Yahoo Search

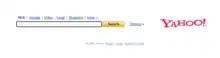
Yahoo! Search page in 2008

In July 2008, Yahoo! Search announced the introduction of a new service called Yahoo! Search BOSS ("Build your Own Search Service"). This service opens the doors for developers to use Yahoo!'s system for indexing information and images and create their own custom search engine.